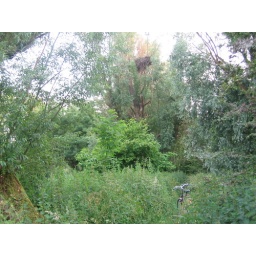
path I had to take to get to the storks (in tree in front of my bike an empty stork nest)